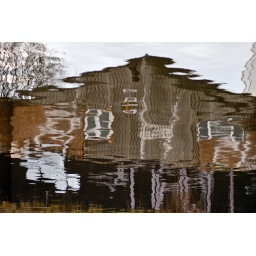
A building reflected in the water of the River Lee.